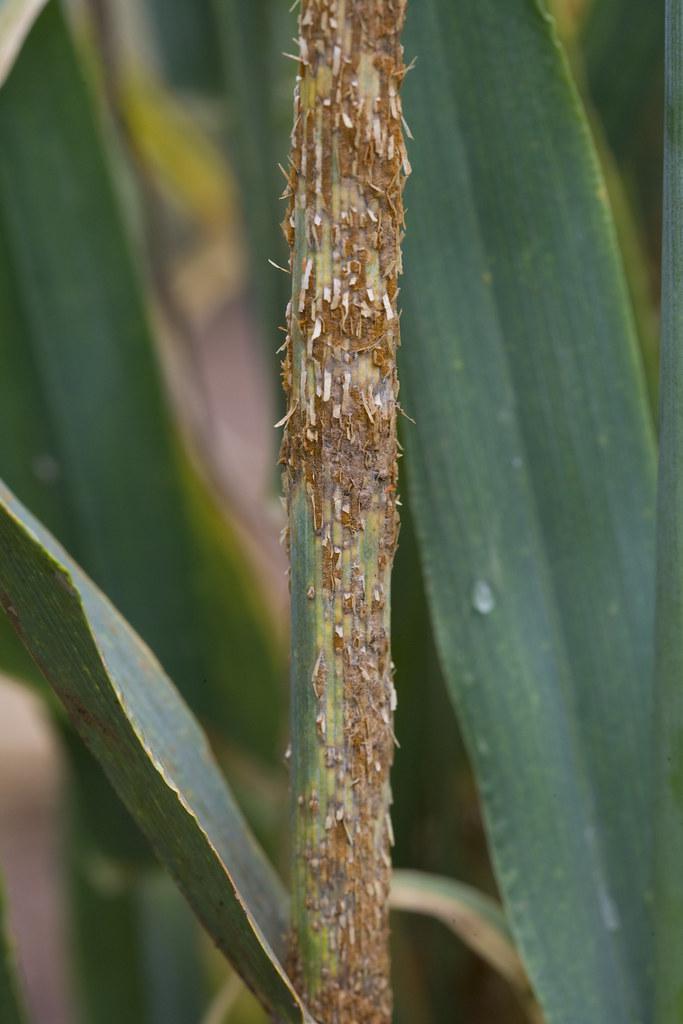
Plant: Wheat
Disease: wheat stem rust